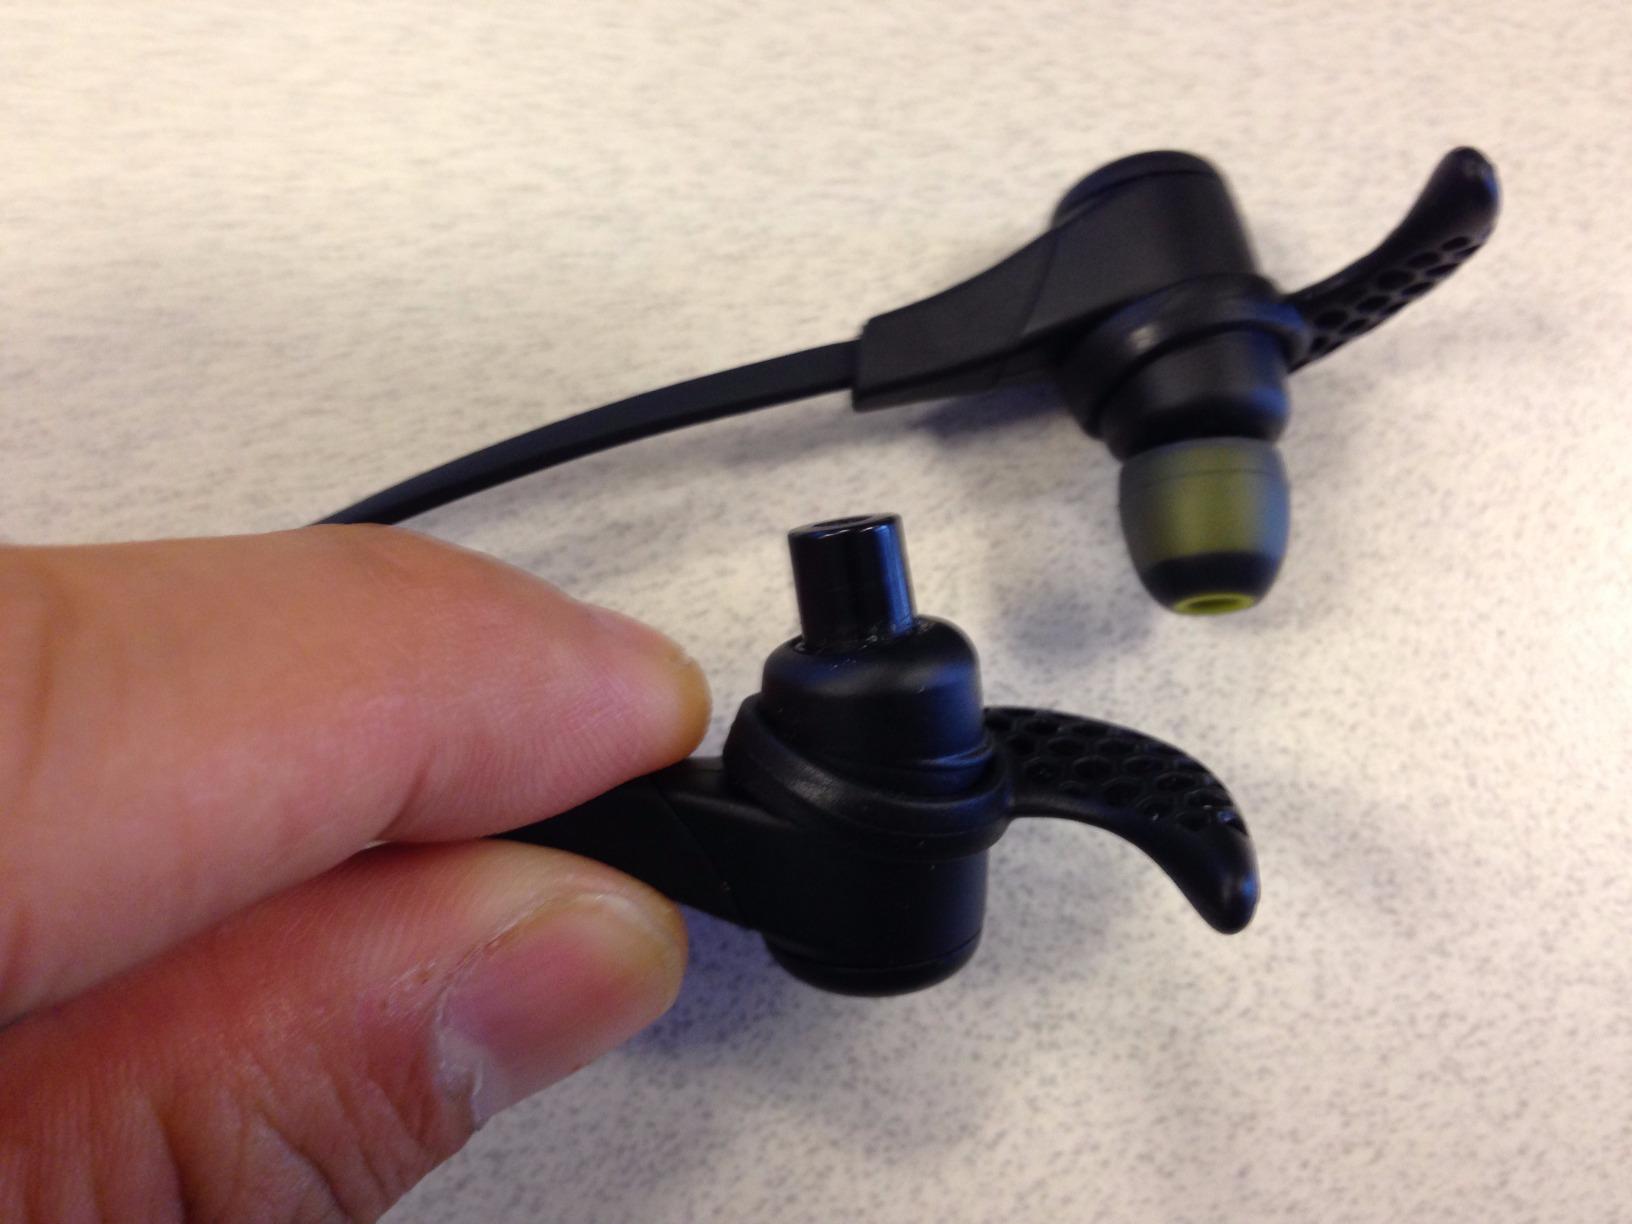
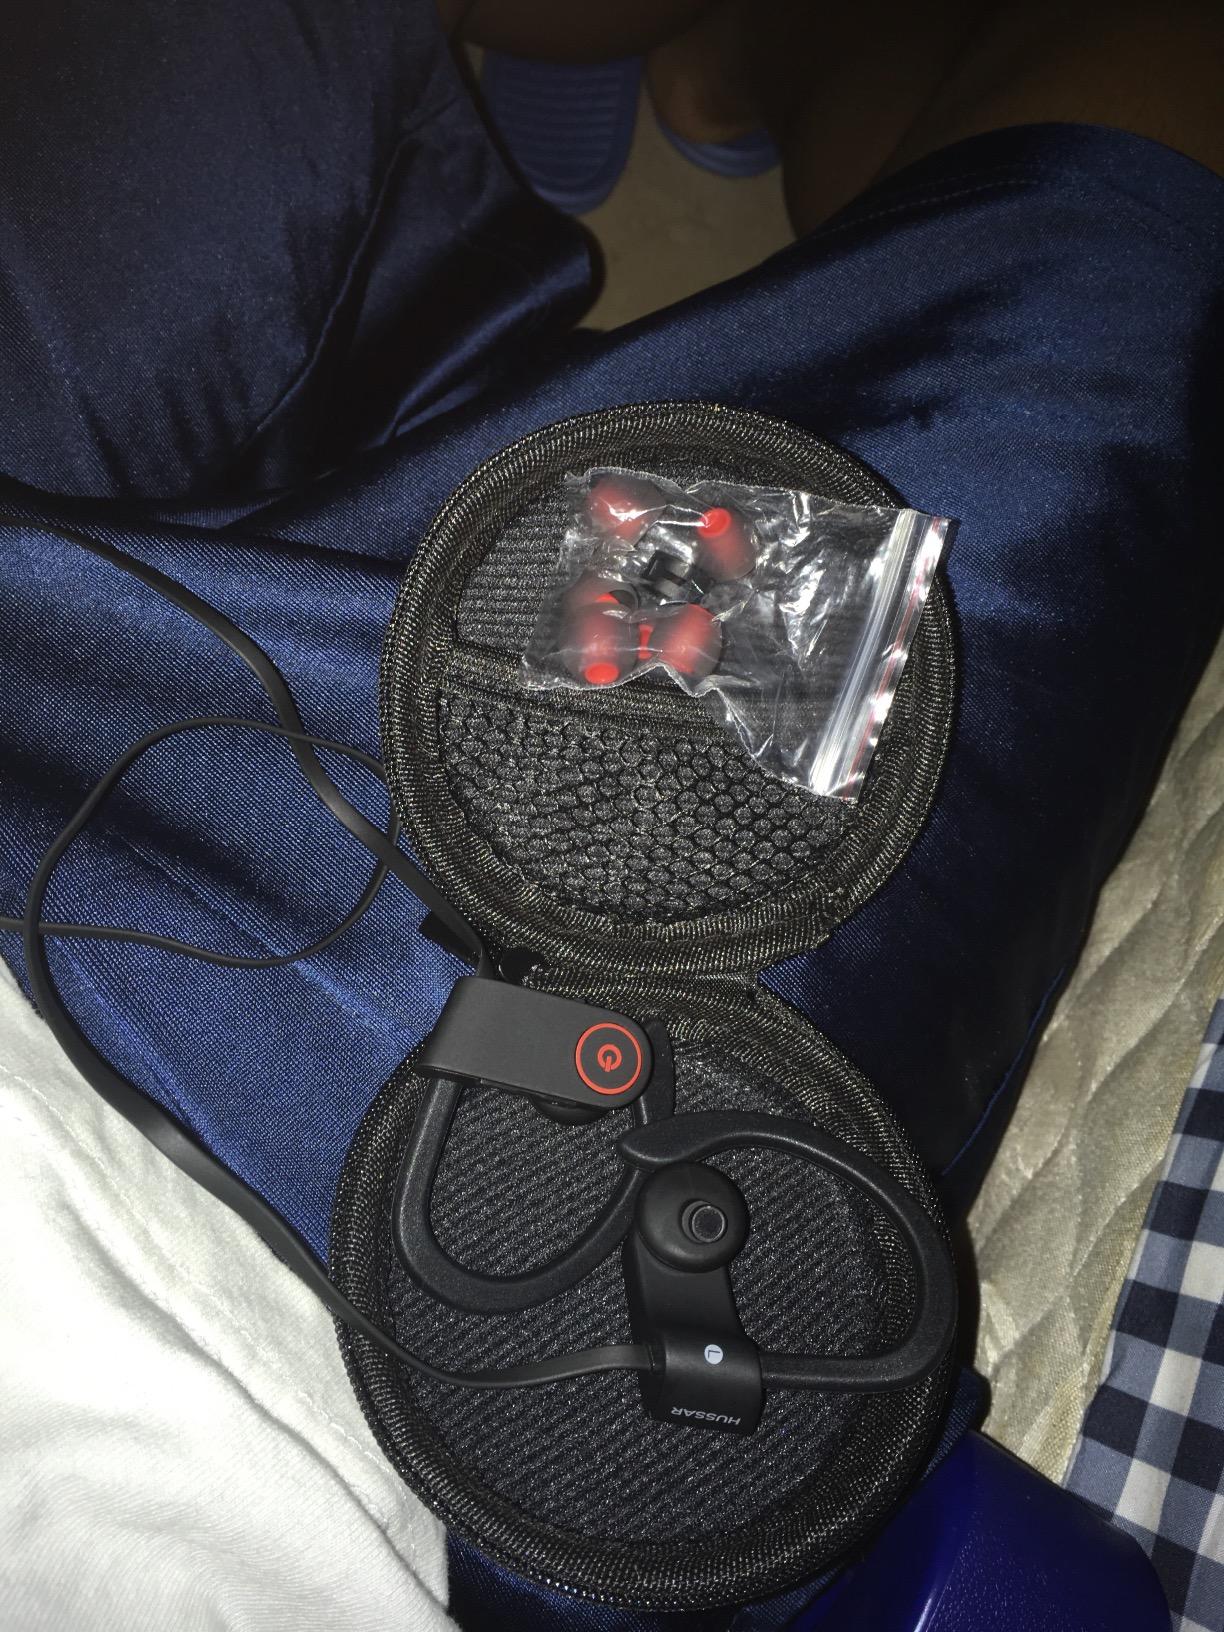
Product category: headphones
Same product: no